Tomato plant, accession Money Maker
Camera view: vertical (180 deg); turntable rotation: 0 degrees
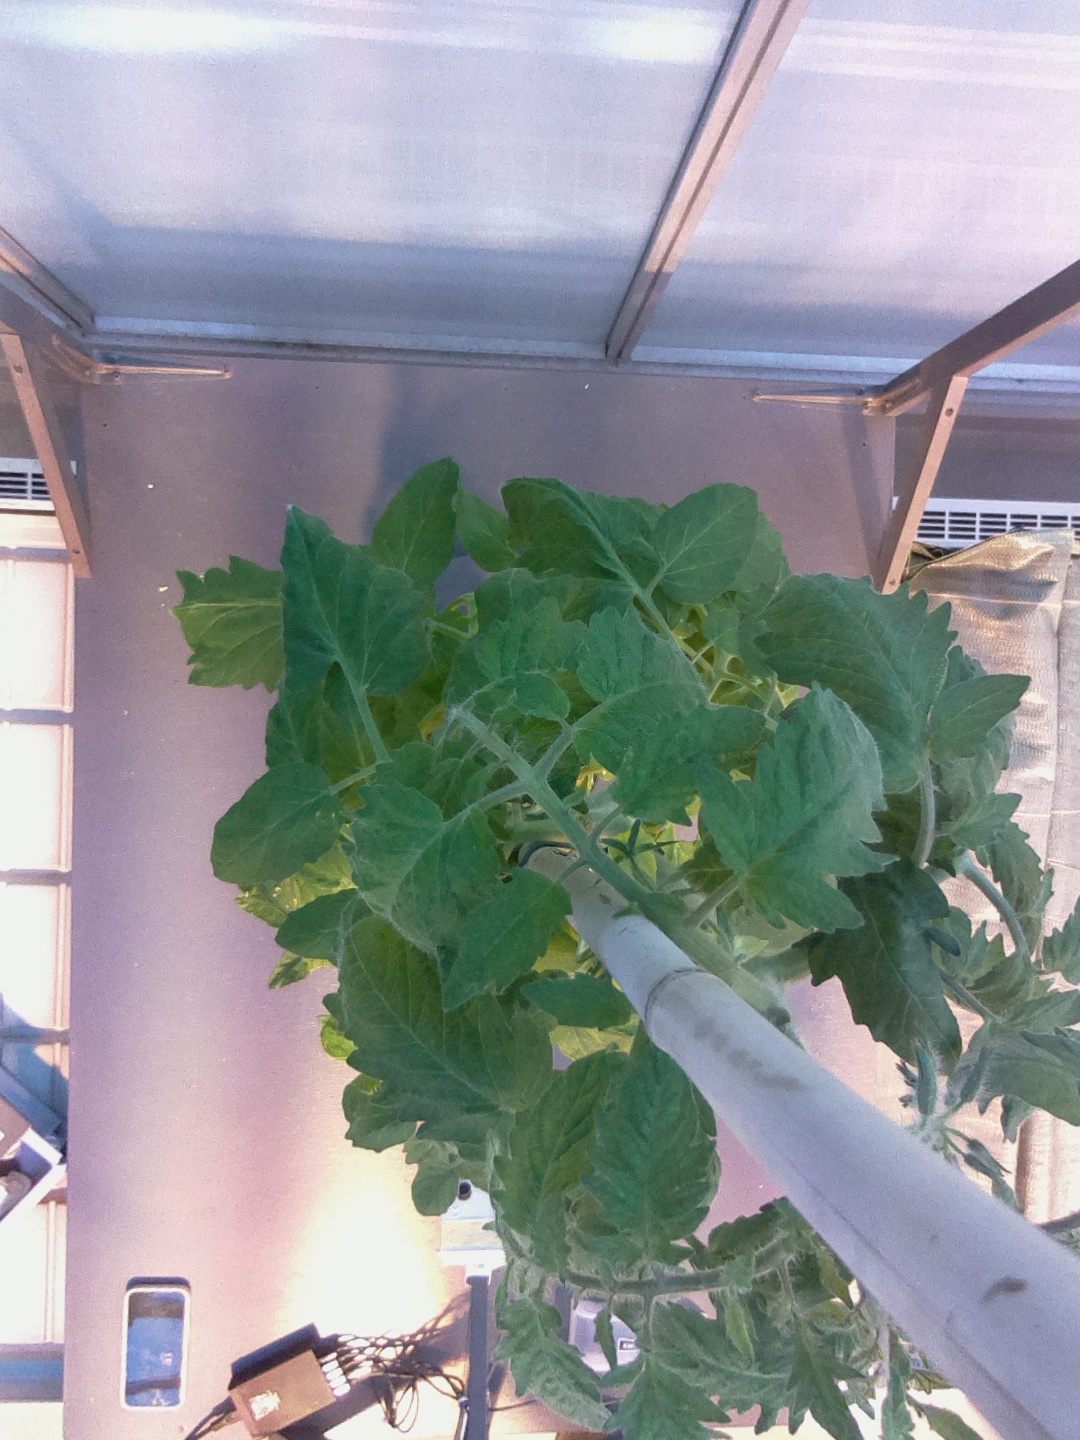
BBCH growth stage 63: 30%-40% of flowers open